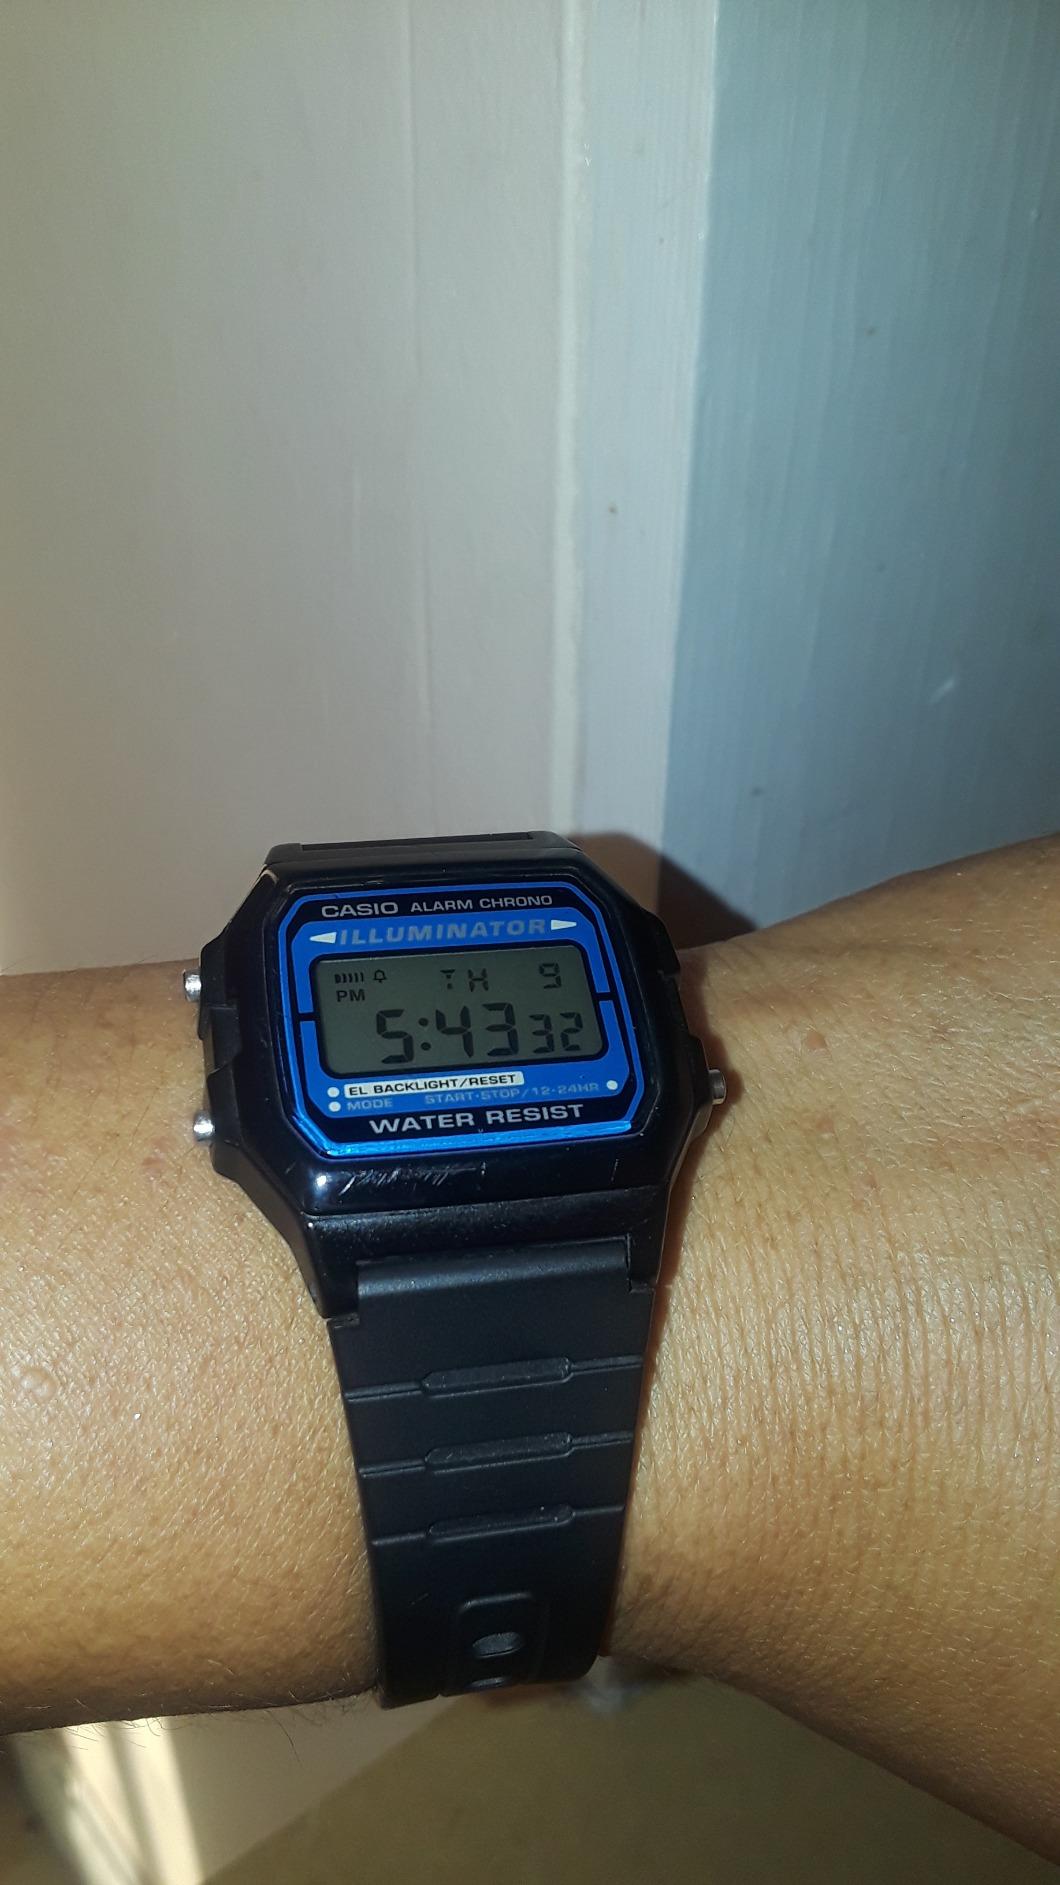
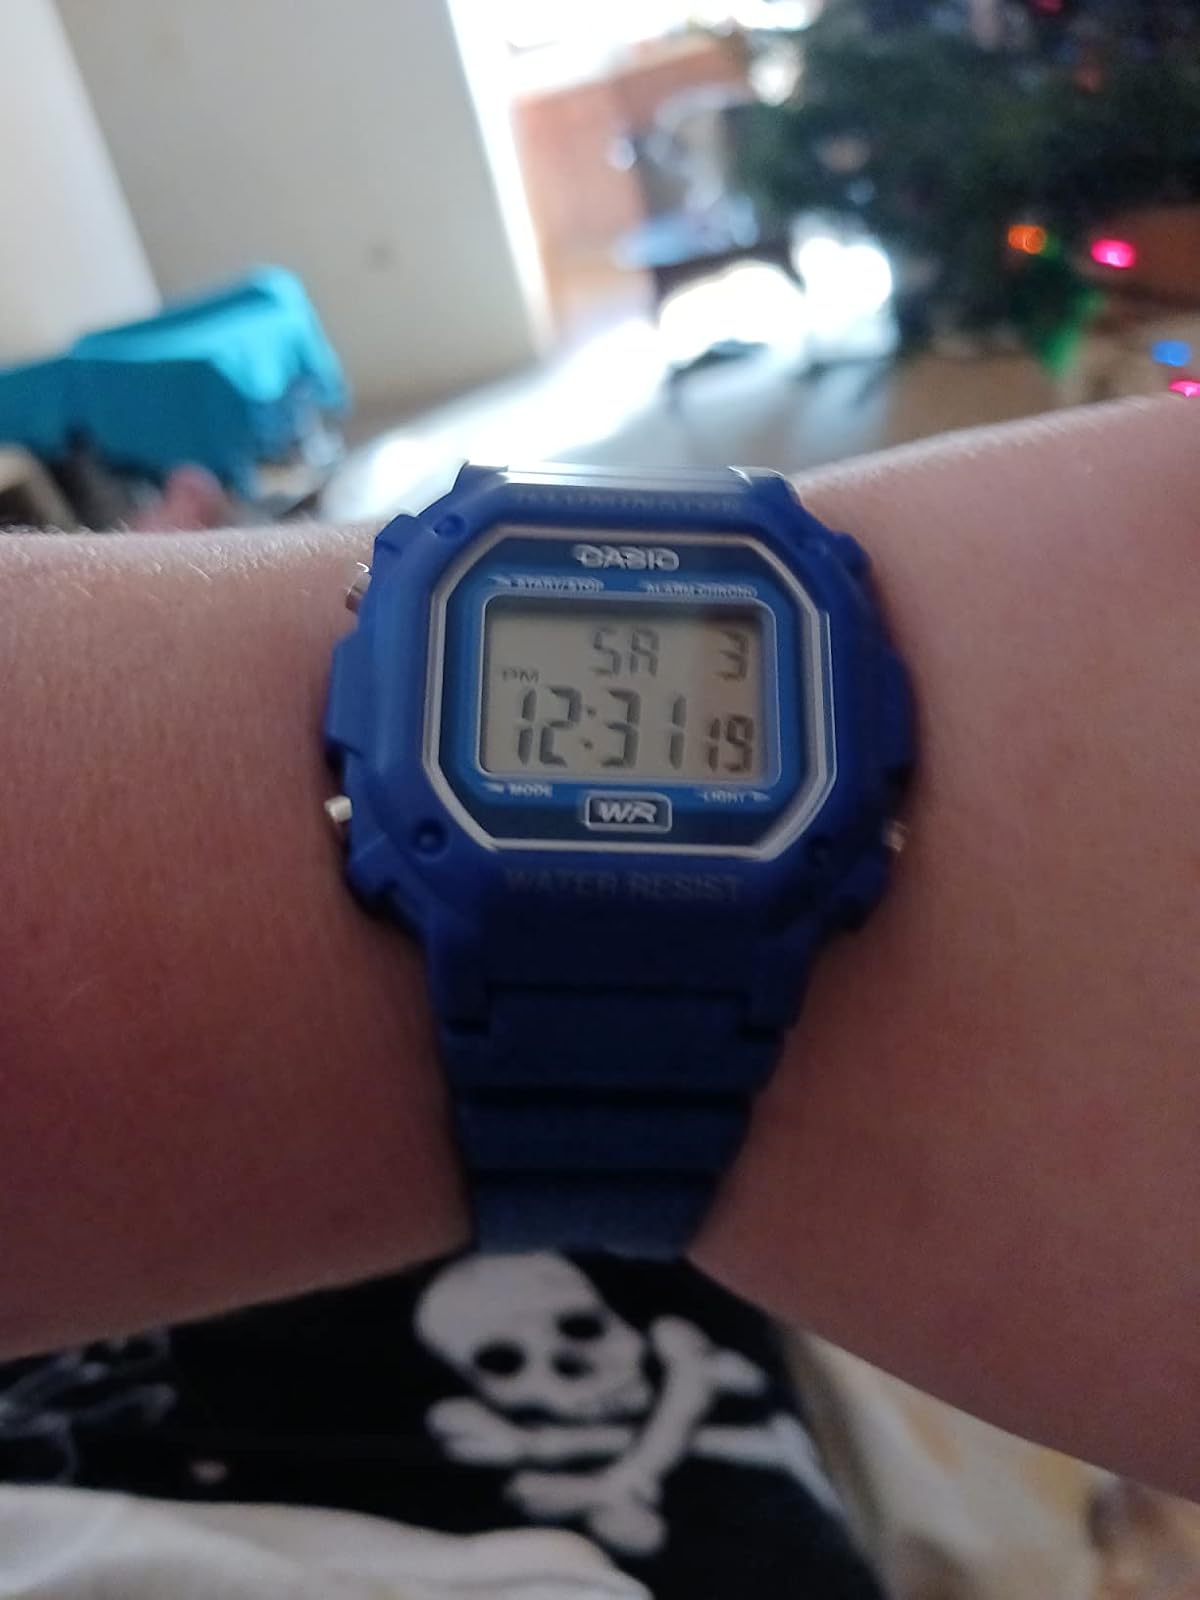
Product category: accessories_watch
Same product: no